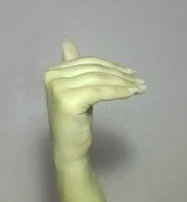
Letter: khaa